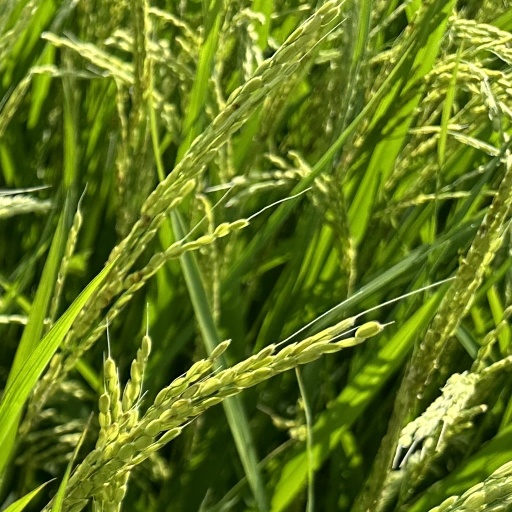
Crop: rice